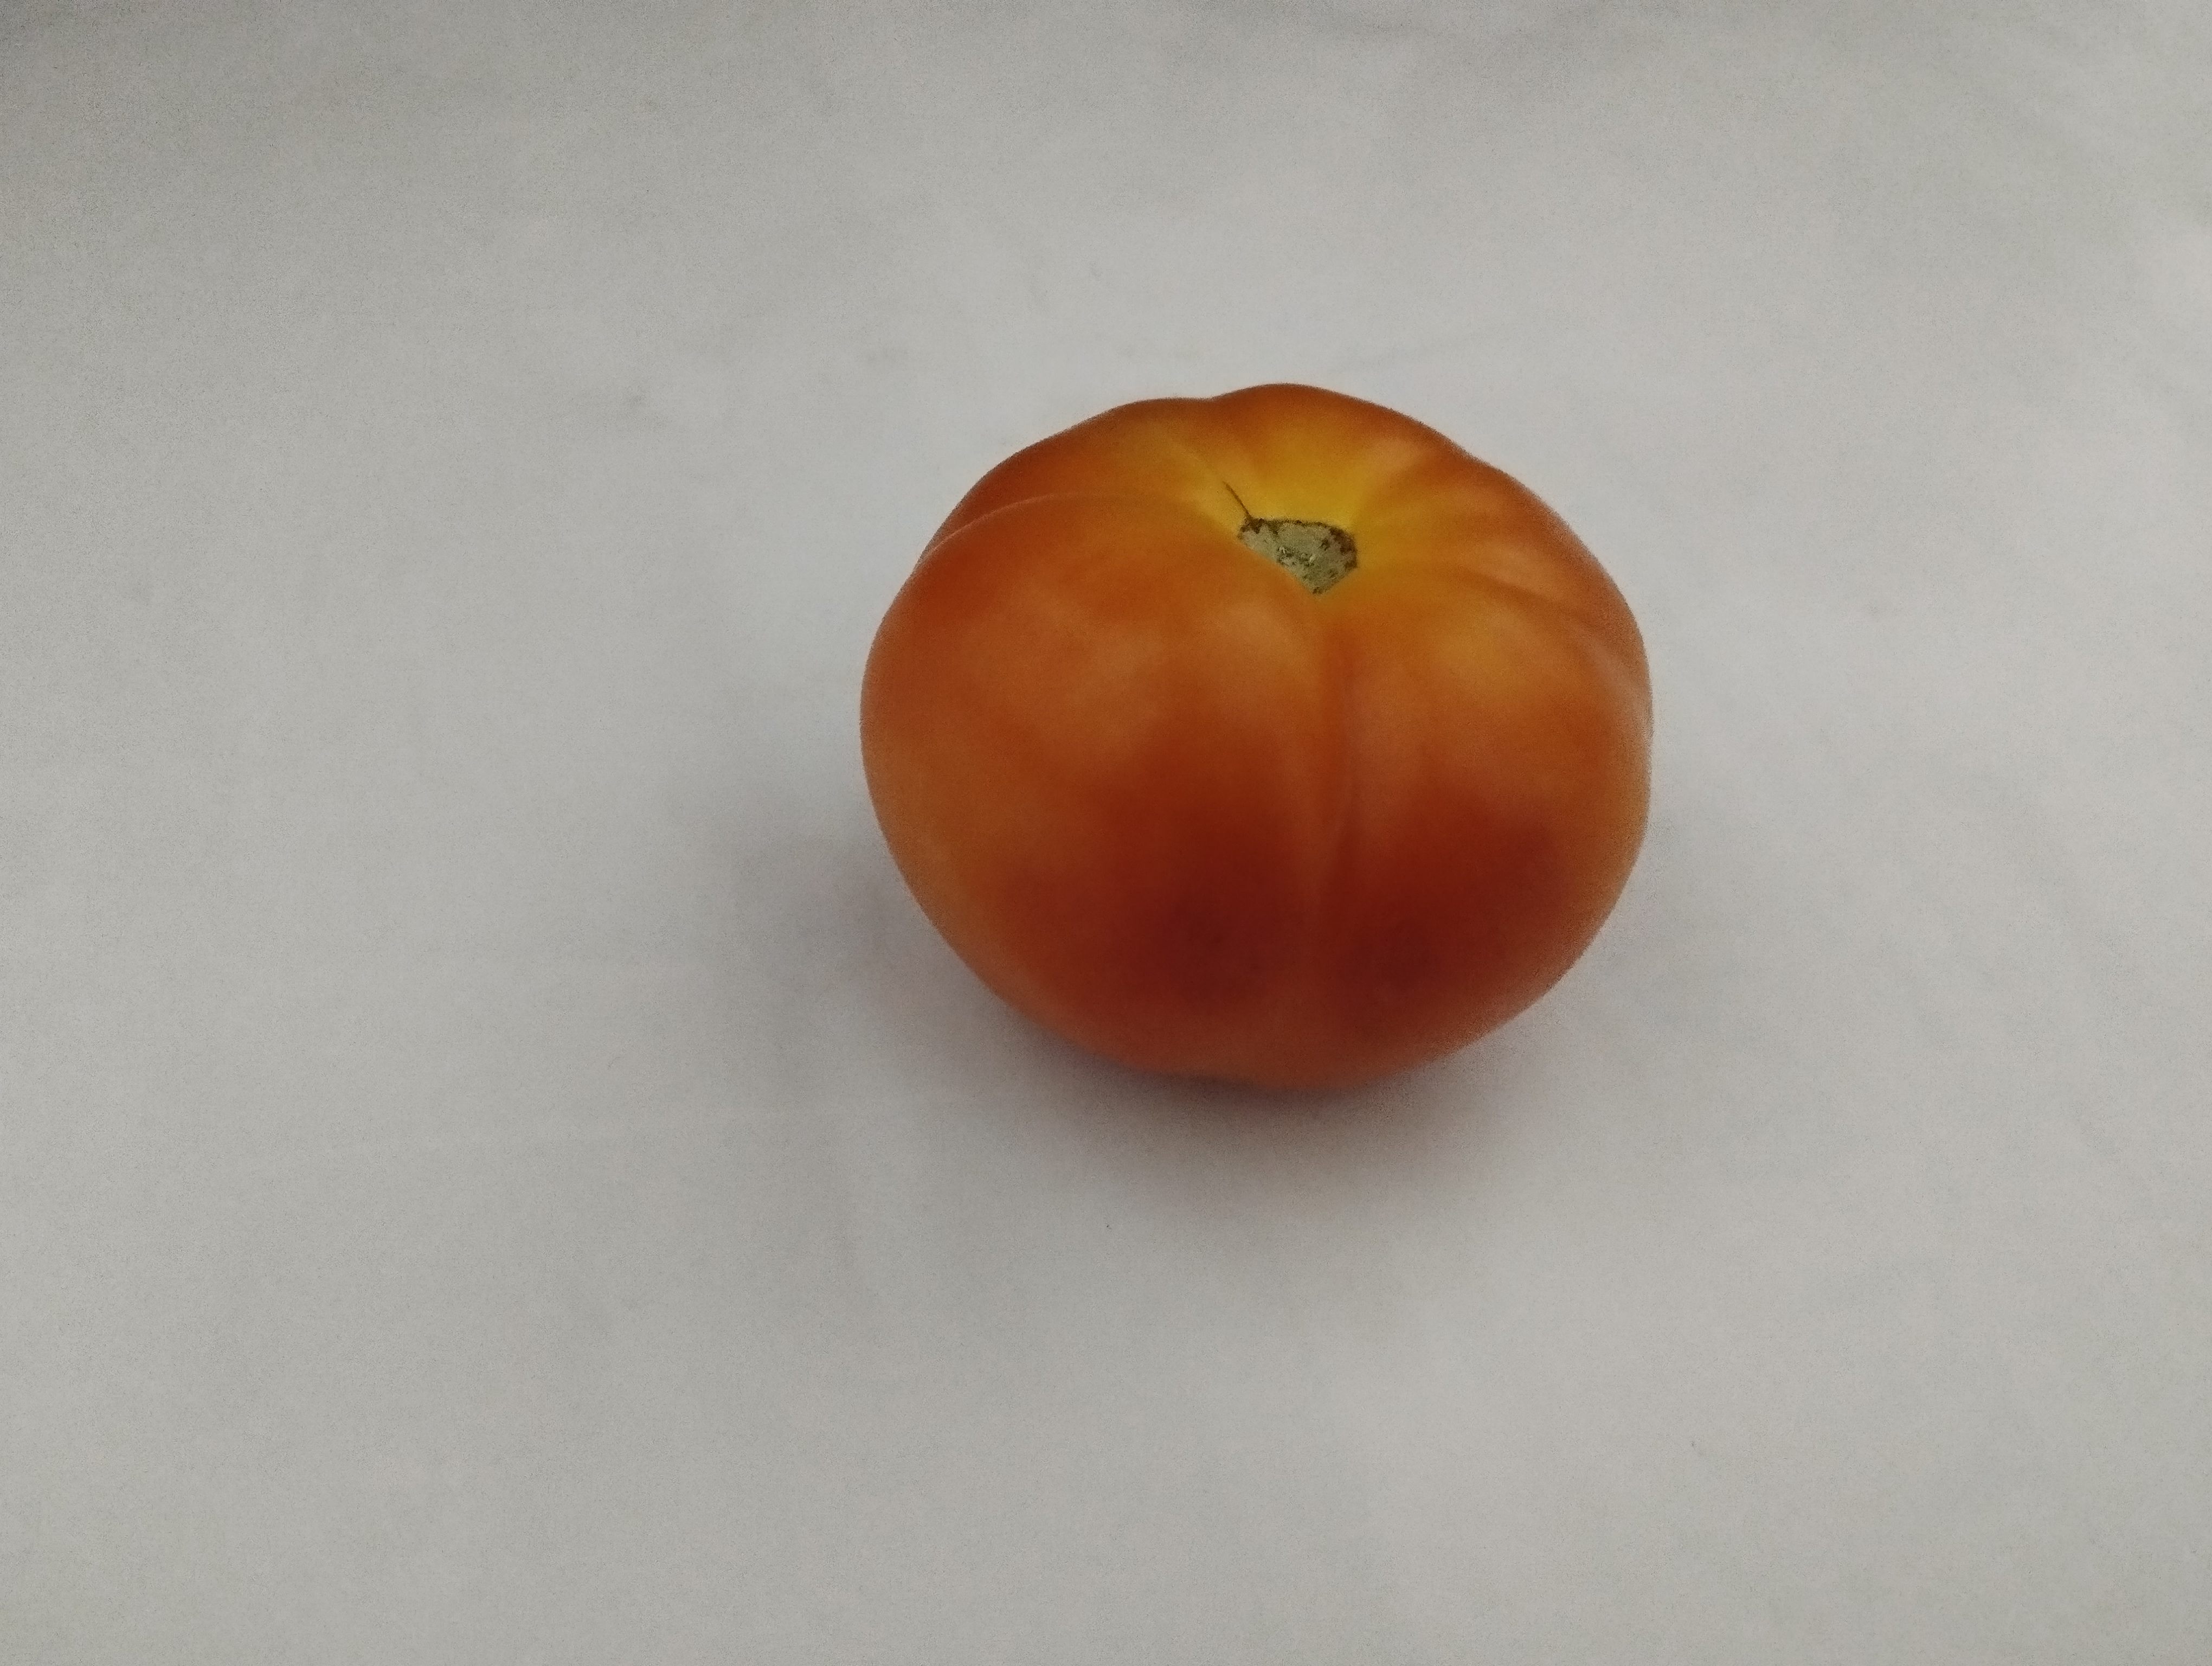
Label: Solanum Iycopersicum